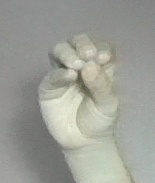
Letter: ha